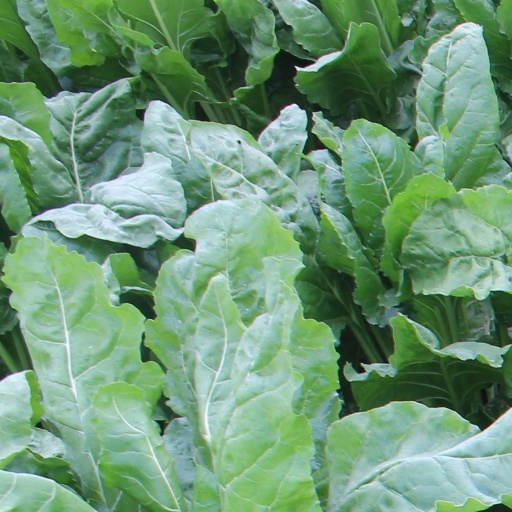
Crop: sugar beet